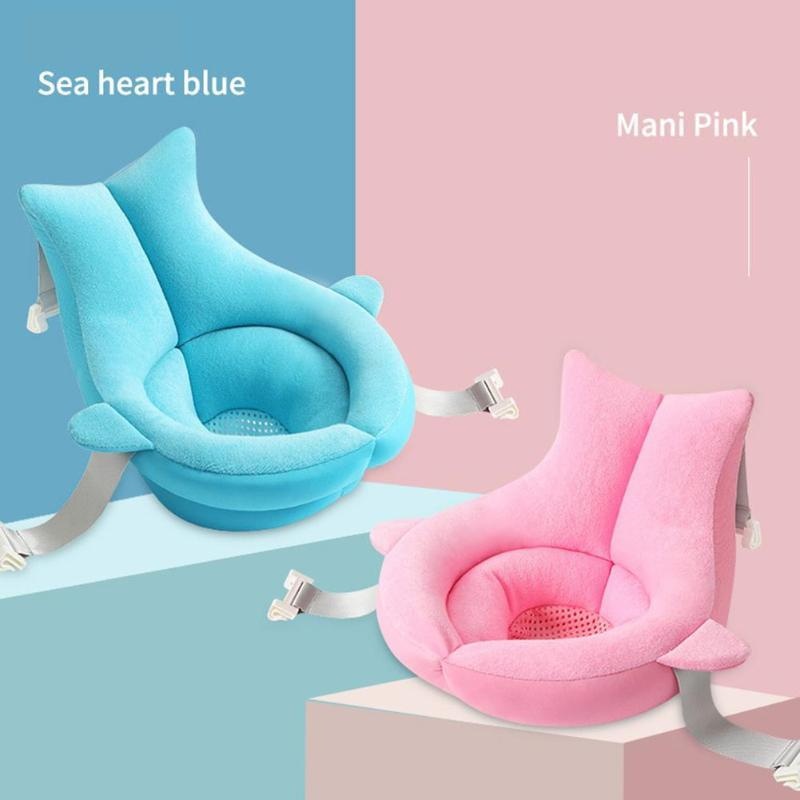
Baby Shower Bath Net – Comfortable Newborn Bath Support
Brand: Mamaco
Category: Baby & Toddler > Baby Bathing > Baby Bathtubs & Bath Seats > Bath Supports